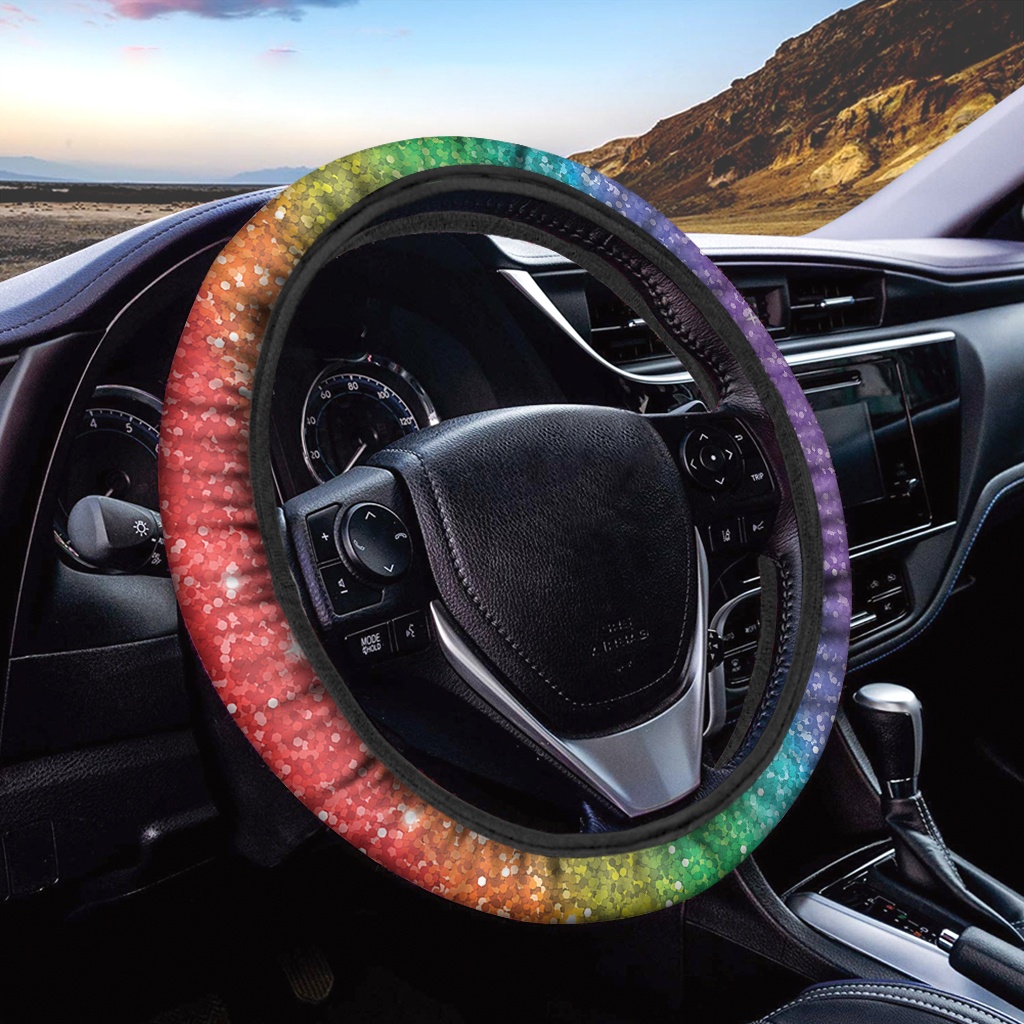
Rainbow (NOT Real) Glitter Print Car Steering Wheel Cover
Brand: GearFrost
Are you looking for unique car steering wheel cover? Check our Rainbow (NOT Real) Glitter Print Car Steering Wheel Cover on GearFrost. Our car steering wheel cover are handcrafted to the highest quality standards and made-to-order for you! Protect and keep your car cool with an awesome steering wheel cover design. Made of polyester fabric, washable, heatproof and wear-resistant. Breathable and sweat absorbing, suitable for all seasons to protect your hands and the original steering wheel. Soft and durable in touch, ease your discomfort during long driving and daily commuting. Dimensions 15 x 1.6 inches. Very easy to install and remove, applicable for most car brand. Please note that the advertising images are mockup images for illustration purposes only. The actual finished color might be slightly different from the advertising images based on the material.
Category: Vehicles & Parts > Vehicle Parts & Accessories > Vehicle Maintenance, Care & Decor > Vehicle Decor > Vehicle Steering Wheel Covers